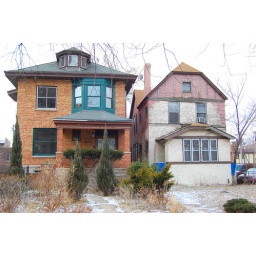
The brick house to the left (7318 South Shore) was built in 1893. The stucco home to the right dates to 1888.